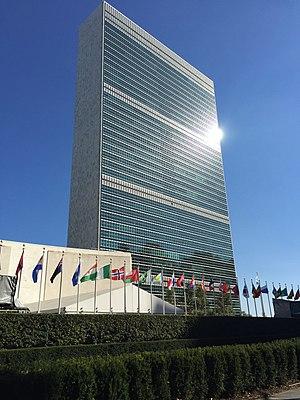
L'Architecture moderne ou Mouvement moderne naît du passage progressif de la campagne à la ville dans un contexte de changements techniques, sociaux et culturels liés à la révolution industrielle. Les conséquences se font sentir dans la construction et l'urbanisme entre la fin du XVIIIᵉ siècle et le début du XIXᵉ siècle et plus précisément dans l'après guerre après Waterloo. Puis une ligne cohérente de pensée se produit pour la première fois en Angleterre avec William Morris en 1860 mais le point crucial du processus qui met la théorie et la pratique face à la réalité est atteint par Walter Gropius en 1919 quand il ouvre le Bauhaus de Weimar. C'est à ce moment que l'on peut parler au sens strict du terme de mouvement moderne.
Le siège des Nations unies est le bâtiment accueillant l'essentiel des institutions de l'Organisation des Nations unies. Il est situé à New York, au bord de l’East River dans l'arrondissement de Manhattan, dans le quartier de Turtle Bay à l’est de Midtown. Sa construction principale commença en 1947, et s’acheva en 1952. Il fut inauguré le 9 janvier 1951.